Jan van den Broek

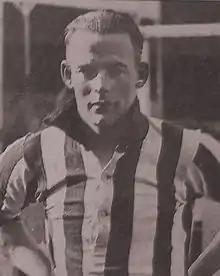

Jan van den Broek (8 June 1907 – 7 November 1964) was a Dutch footballer. He played in eleven matches for the Netherlands national football team from 1927 to 1933.